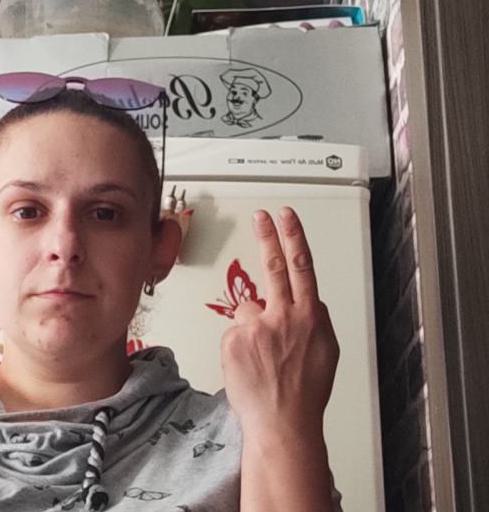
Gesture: two_up_inverted